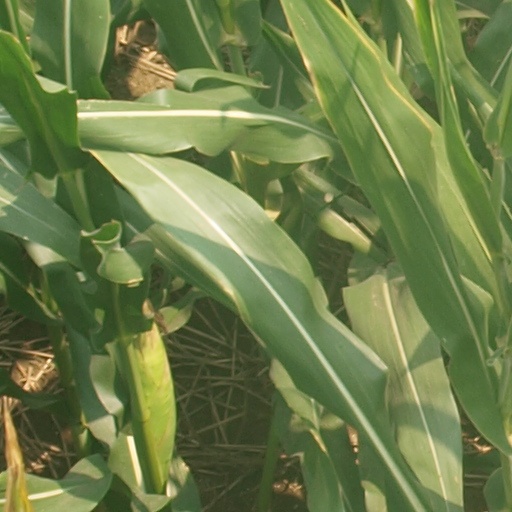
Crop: maize; corn